Charlotte, North Carolina

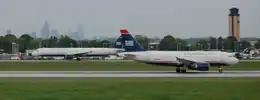
Charlotte Douglas International Airport with the Uptown Charlotte skyline in the background

Charlotte has a council–manager form of government. The mayor and Charlotte City Council are elected every two years, with no term limits. The mayor is "ex officio" chair of the City Council, and only votes in case of a tie. Unlike other mayors in council–manager systems, Charlotte's mayor has the power to veto ordinances passed by the council; the council can override a mayoral veto by a vote of seven of its ten members. The Council appoints a city manager to serve as chief administrative officer.